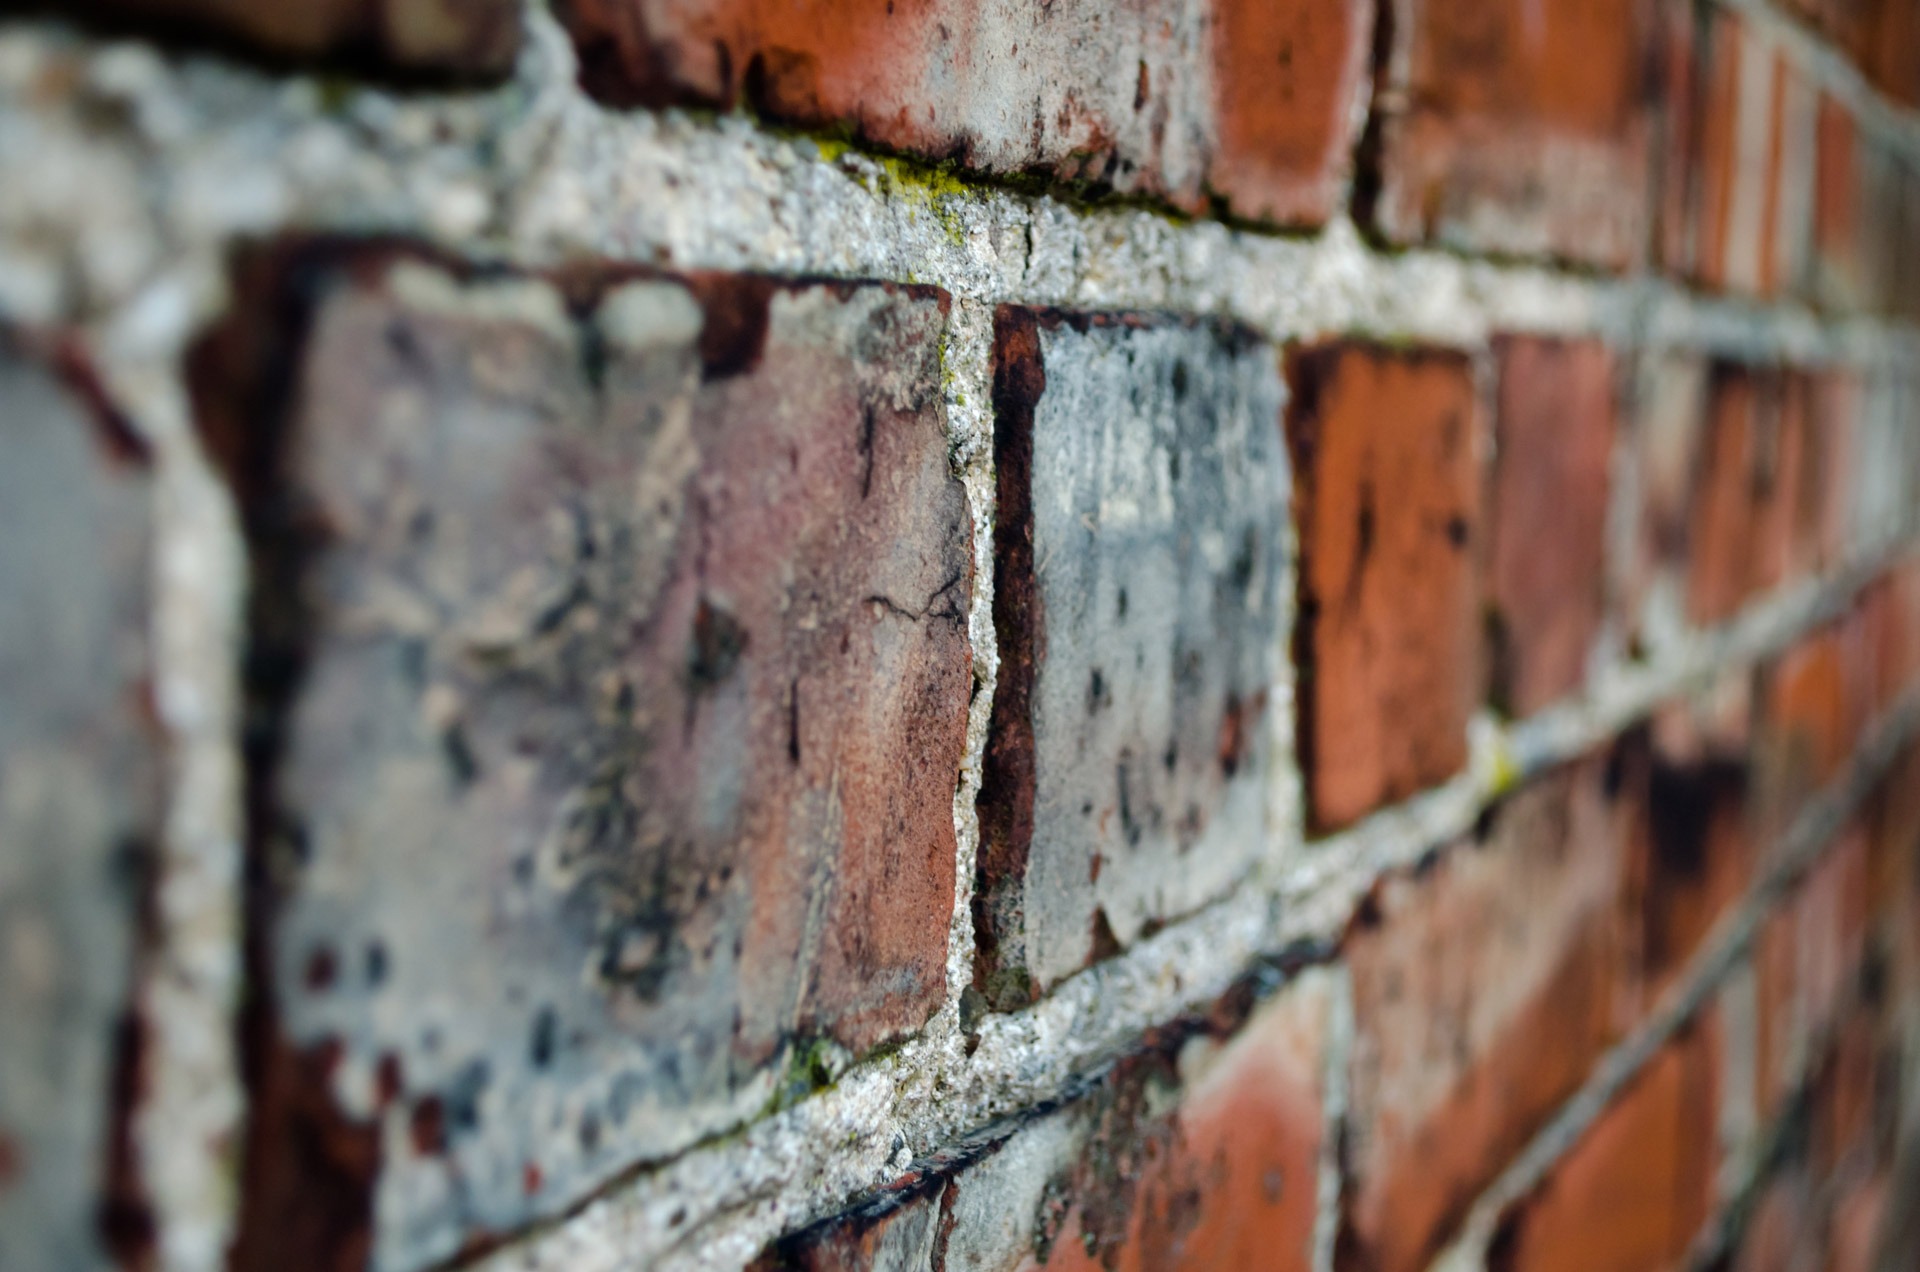
architecture, wood, house, texture, wall, rust, green, red, color, business, craft, brick, material, background, wallpaper, private, brickwork, job, bricklayers, mortar joints, shelf life